Life Marks

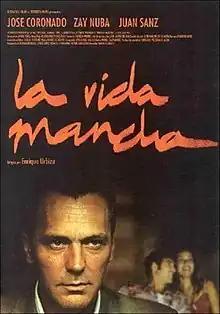
Theatrical release poster

Life Marks is a 2003 Spanish drama film directed by Enrique Urbizu, who has also written the screenplay along with Michel Gaztambide, and starring José Coronado, Juan Sanz and Zay Nuba.